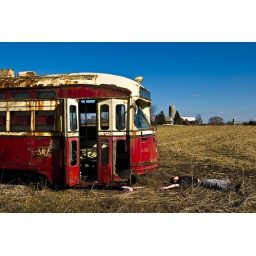
Chris about to be run over by the TTC field car :o